Italian ironclad Ruggiero di Lauria

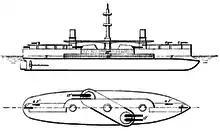
Line-drawing of the "Ruggiero di Lauria" class

"Ruggiero di Lauria" was long overall and had a beam of and an average draft of . She displaced normally and up to at full load. The ship had a short forecastle, connected by a hurricane deck to a raised sterncastle. Her superstructure included a small conning tower with a bridge on the forecastle. The ship was fitted with a single, heavy military mast placed amidships. She had a crew of 507–509 officers and men.